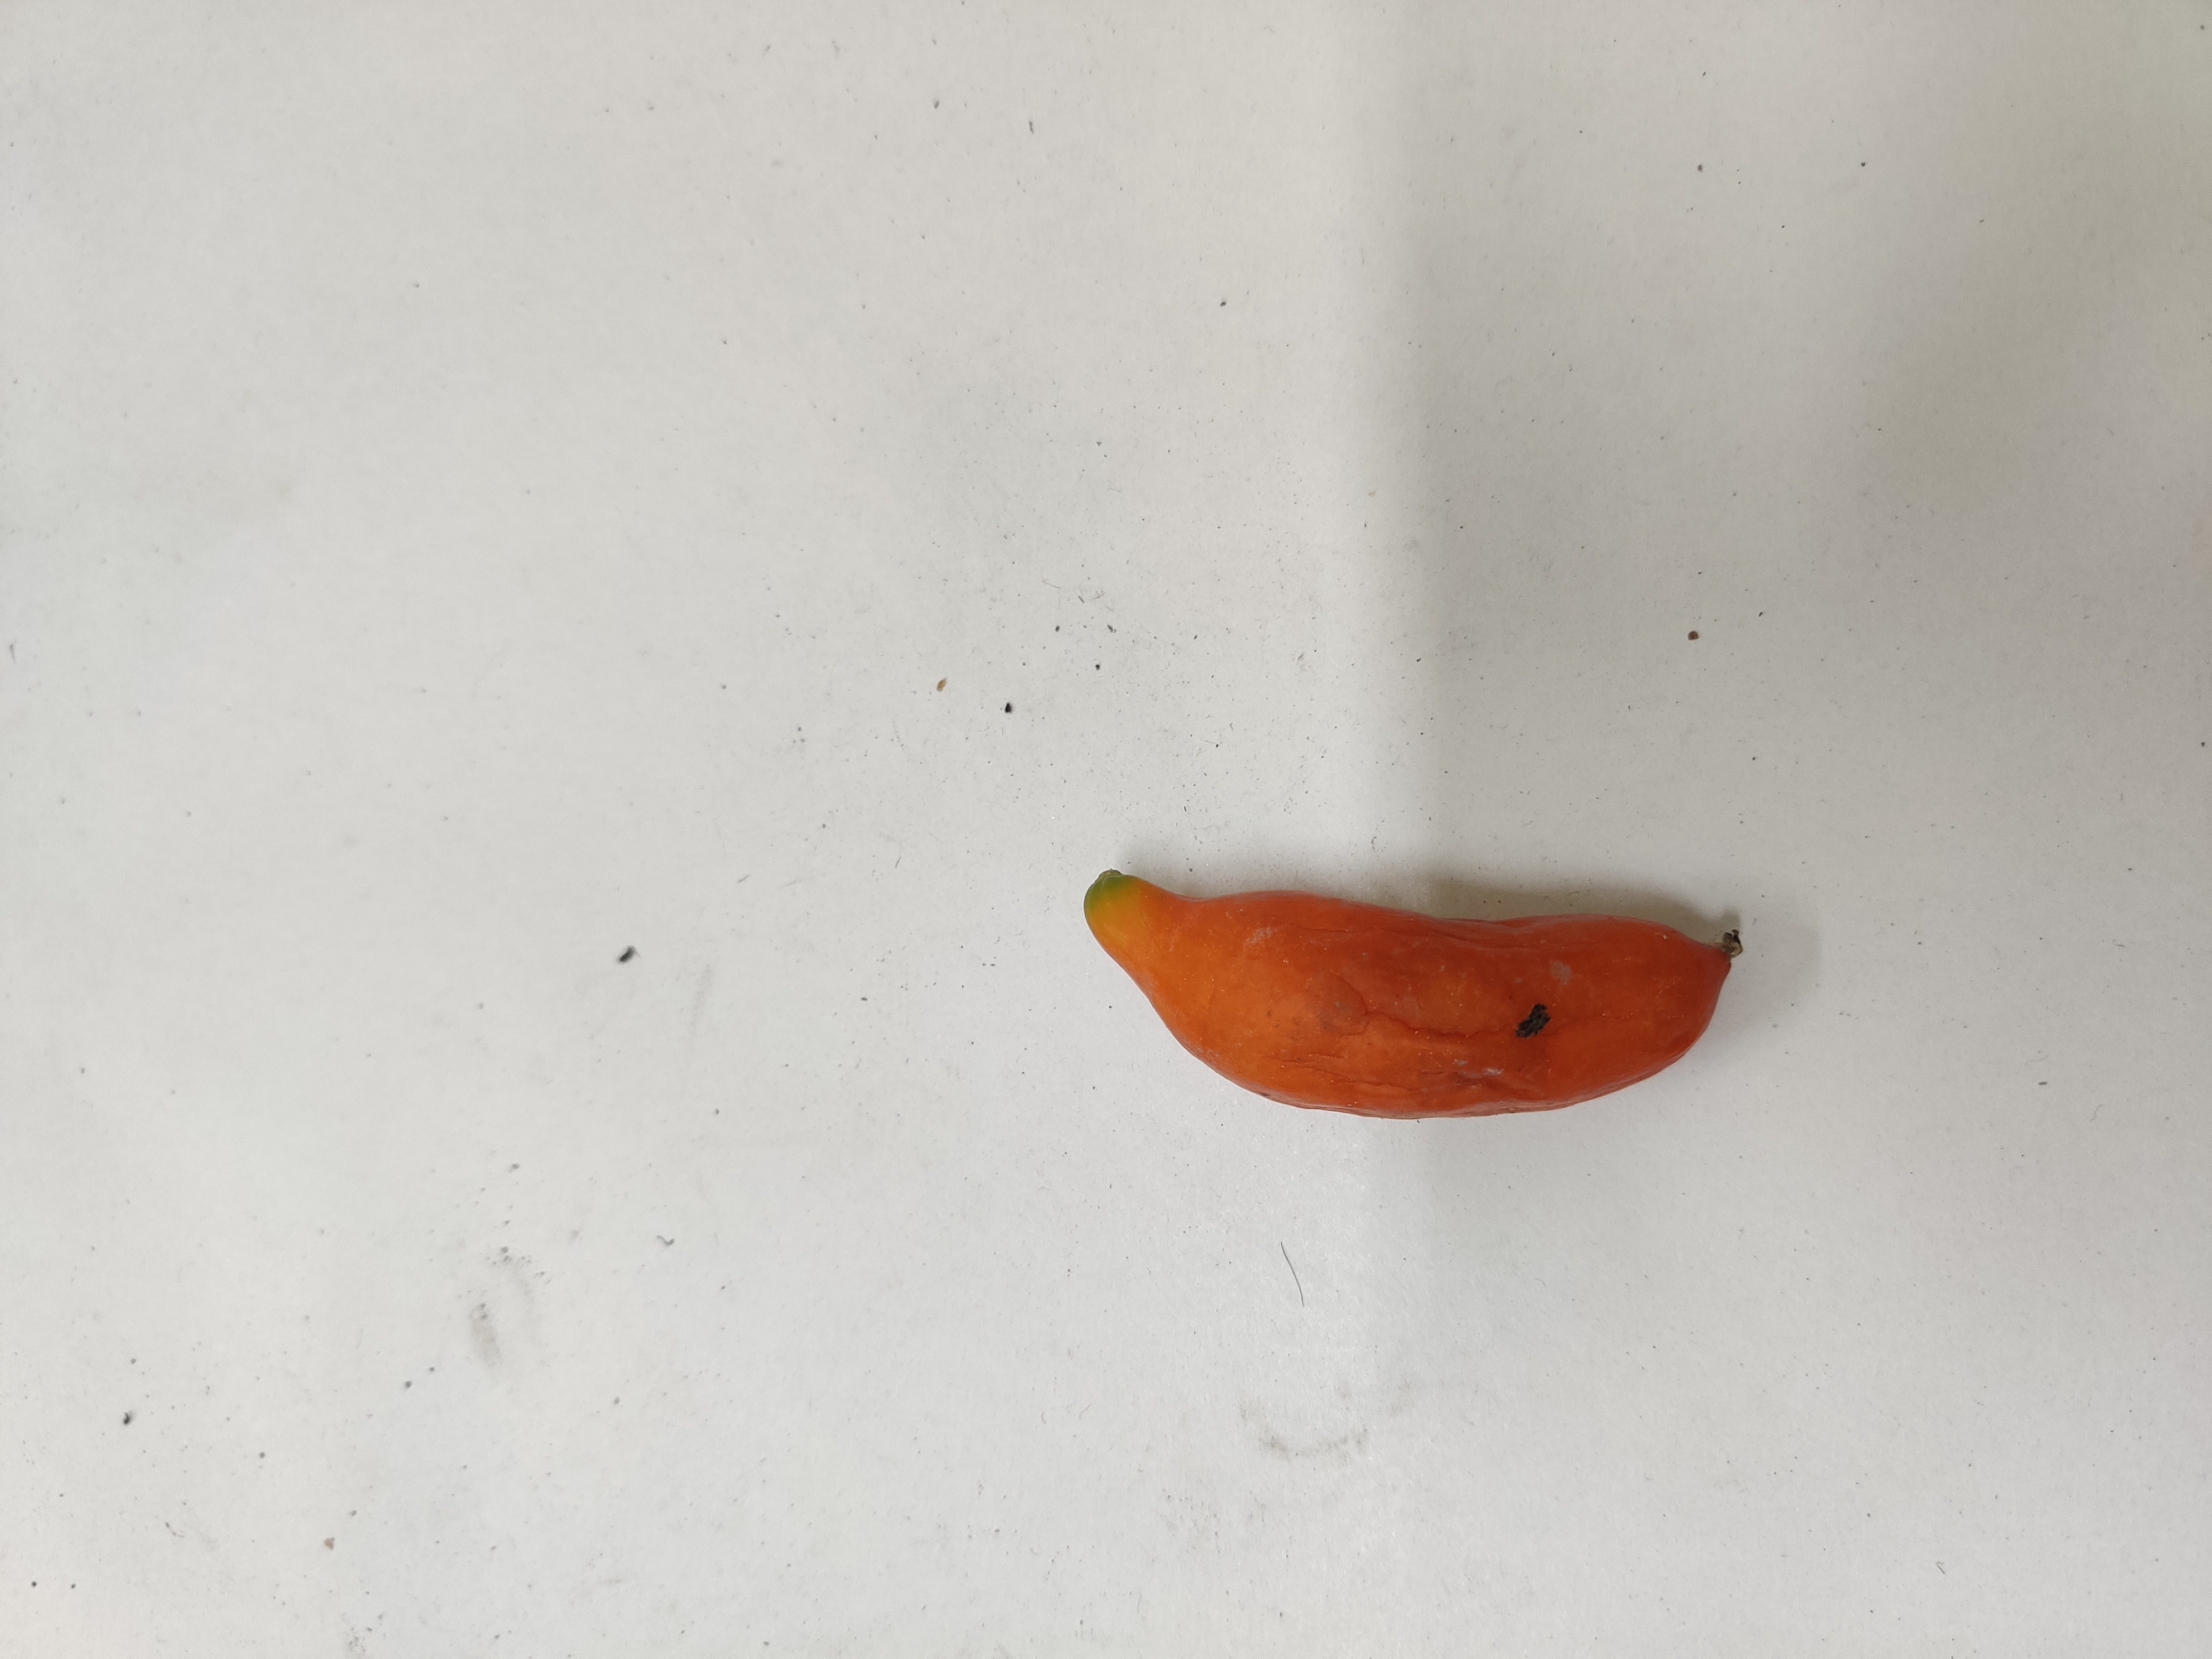
Crop: Ivy Gourd
Condition: Severely Damaged